Fife Coal Company

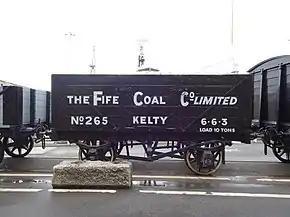
Fife Coal Company wagon

The first meeting of the directors was held in Edinburgh in September 1872, under the chairmanship of William Lindsay, a shipowner and Lord Provost of Leith. It was resolved to form a new company and for £22,000 to buy the Beath and Blairadam Colliery which held a number of small pits in Kelty, in Fife. Shares were allotted in January 1873 and the task of modernising the Kelty pits and the construction of new collieries began. Given their ambitions, the directors decided they needed a new managerial leader and recruited the 24-year-old Charles Carlow from a neighbouring colliery. Carlow ran the company for the next fifty years, as general manager, director and chairman. Carlow married Lindsay's daughter Mary. On his death, his son succeeded him and remained chairman until nationalisation.